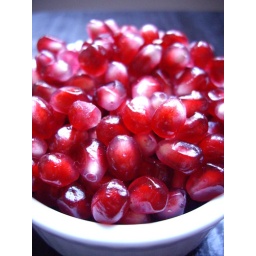
Lil' red jewels in a bowl